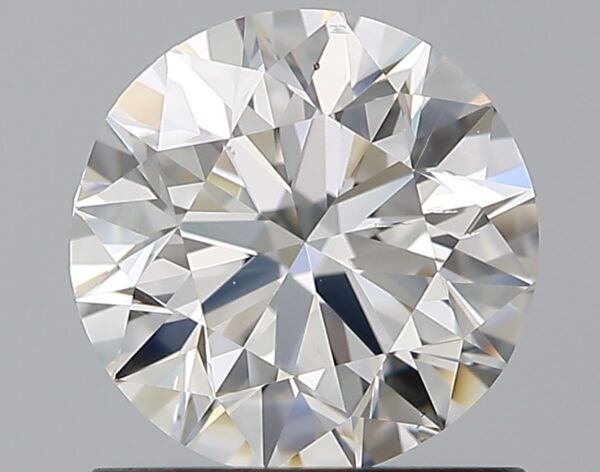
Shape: round
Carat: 1
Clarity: SI1
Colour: F
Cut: EX
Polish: EX
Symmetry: VG
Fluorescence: N
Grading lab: GIA
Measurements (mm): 6.33 x 6.39 x 3.98